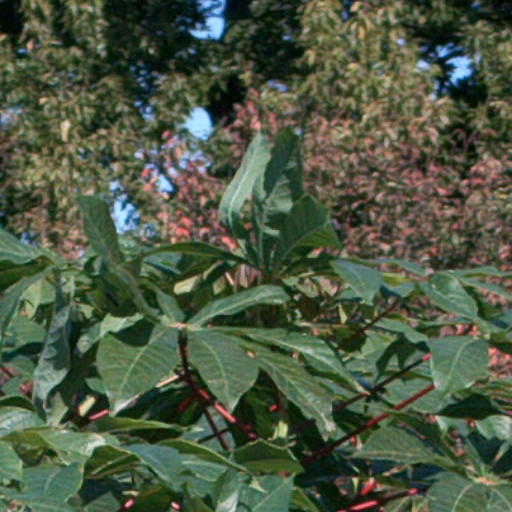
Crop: cassava